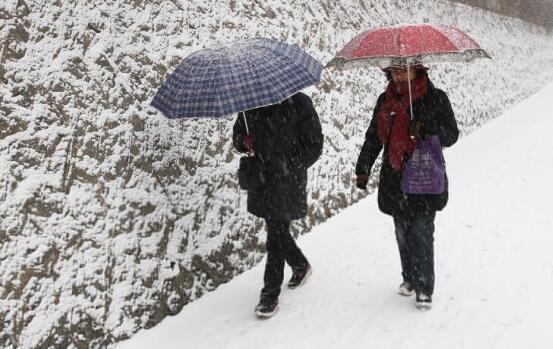
Weather: snow or frosty